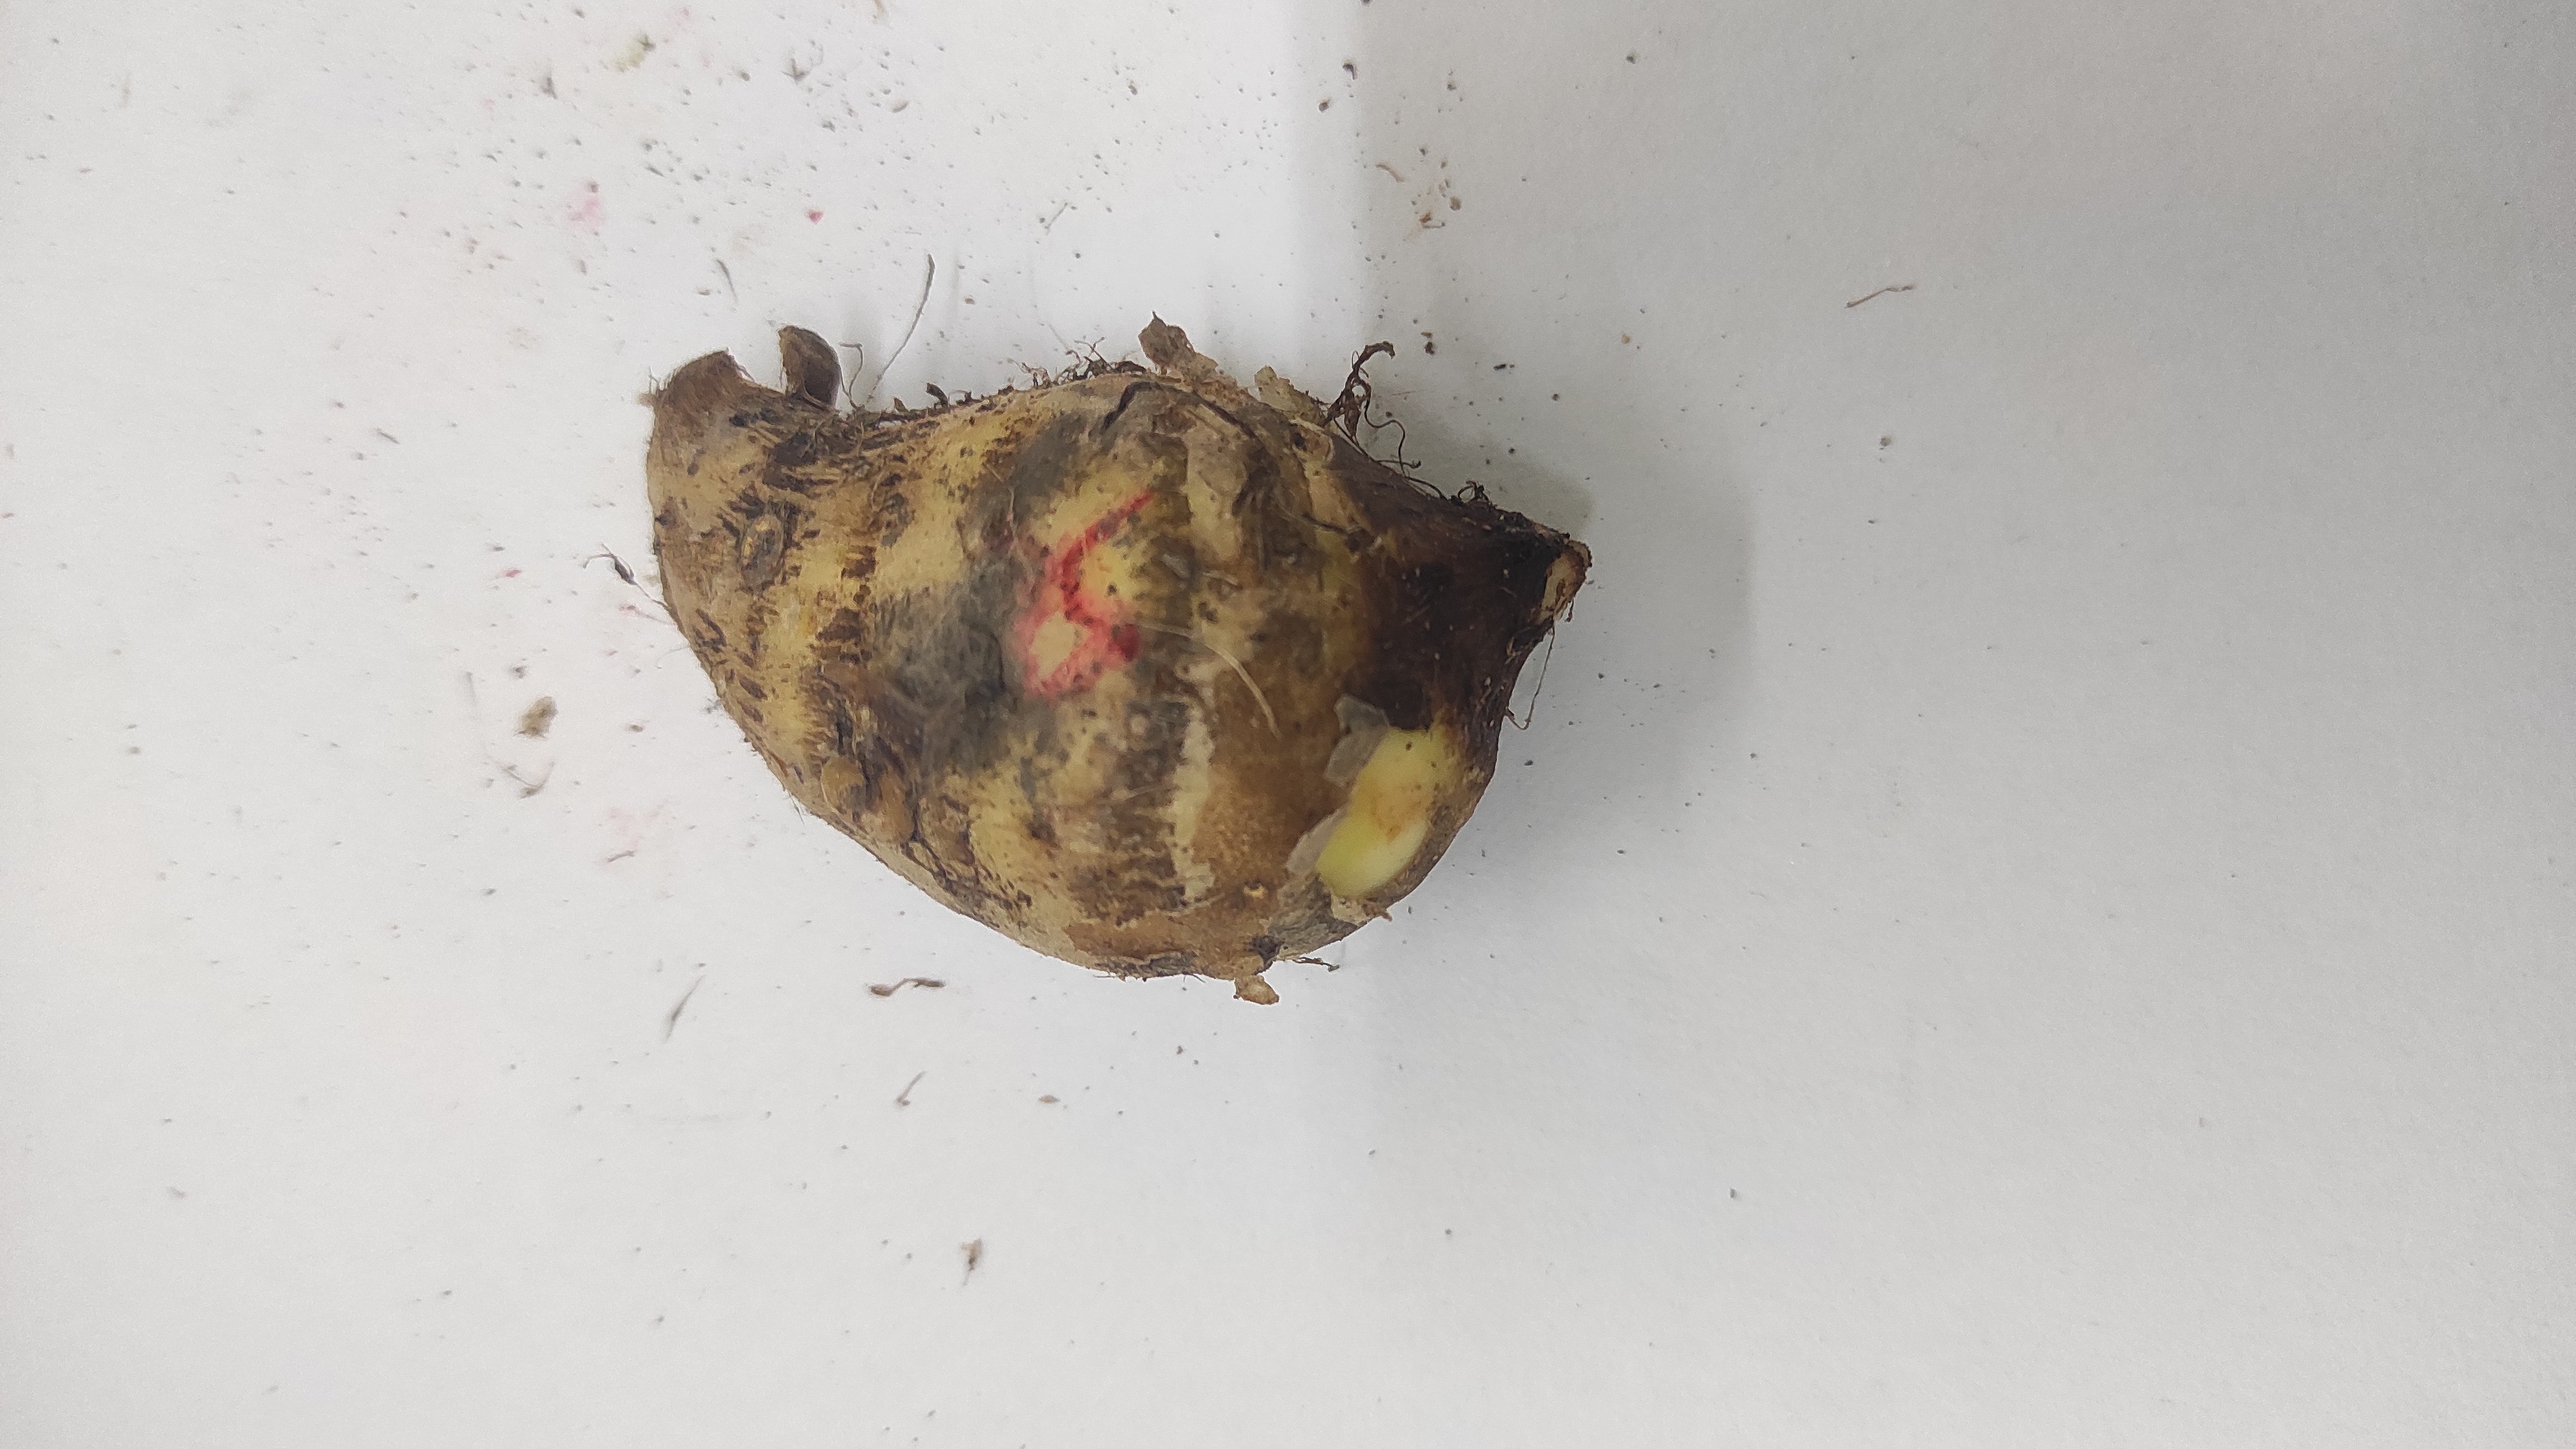
Crop: Taro root
Condition: Fresh